Alex Dupont (footballer)

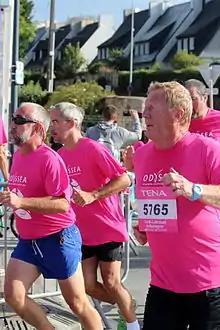
Dupont (right) in 2013

Alex Jacques René Dupont (30 June 1954 – 1 August 2020) was a French professional football player and manager.